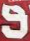
Number: 9